Praia do Gunga

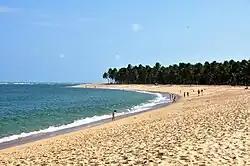
Praia do Gunga.

Praia do Gunga (Gunga's beach) is located 20 miles south of Maceió, Alagoas. It is considered to be one of the most beautiful beaches in Brazil.